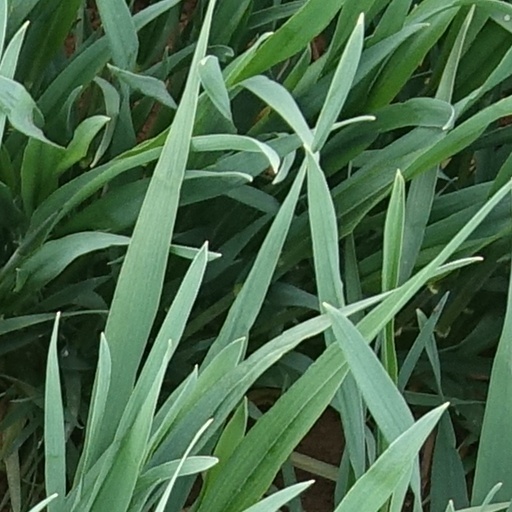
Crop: wheat